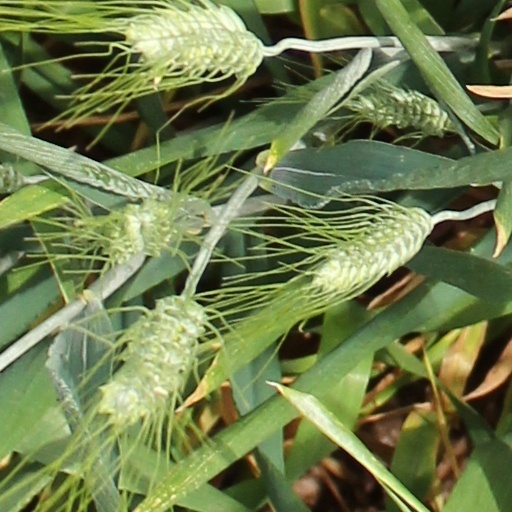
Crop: wheat